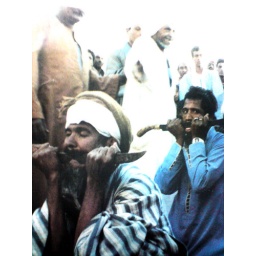
Belive it or not. The guy in white shirt wil stand in Those knifes !